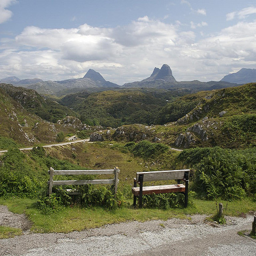
A couple of wooden benches in the grass.
Two park benches on grassy area next to mountains.
Two park benches situated near a the edge of a cliff.
two empty park benches overlooking hills and valleys
two benches near each other on a hill